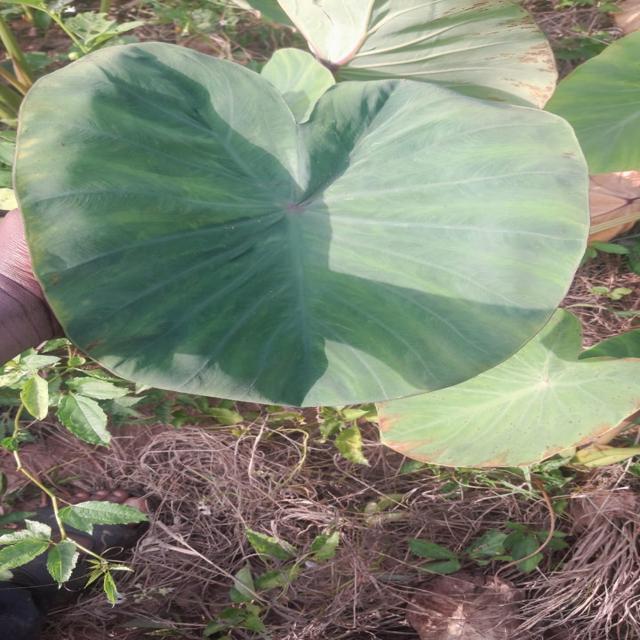
Label: Early_Blight